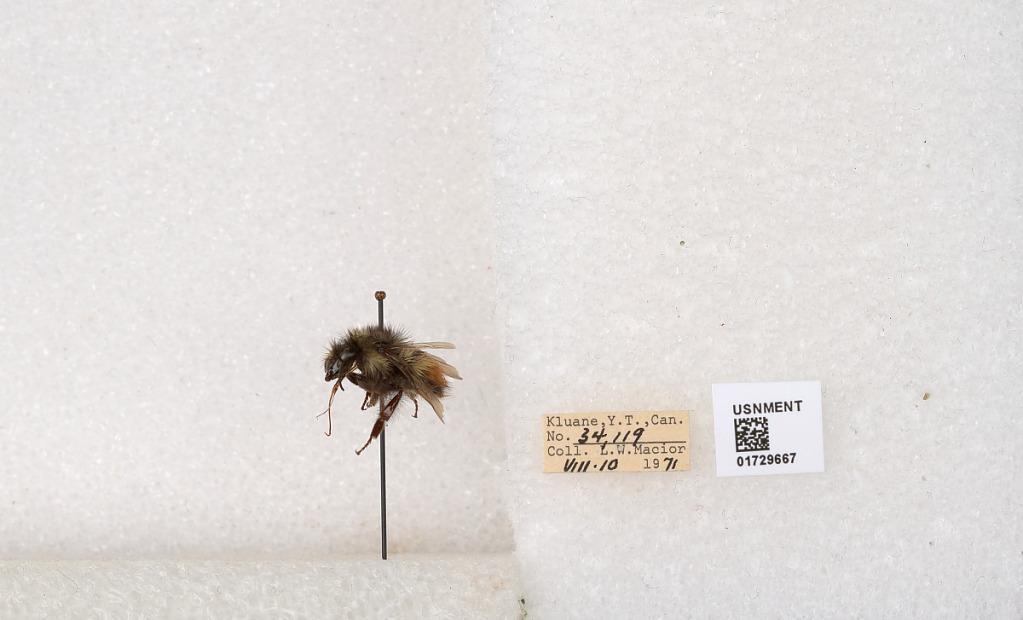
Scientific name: Bombus flavifrons Cresson
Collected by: L. Macior
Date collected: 1971-8-10
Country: Canada
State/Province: Yukon Territory
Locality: Kluane National Park and Reserve
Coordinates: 60.7493, -139.504